Craven Cottage

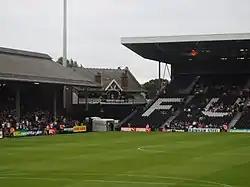
The Cottage Pavilion dates back to 1905

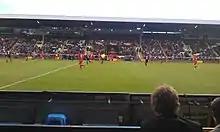
View of the Riverside during the 2011 UEFA Women's Champions League Final

Originally called the Stevenage Road Stand, after the road it backs onto, the Johnny Haynes stand is the oldest remaining football stand in the Football League and professional football, originally constructed in 1905, and is a Grade II listed building. Designed by Archibald Leitch, the stand contains the ticket office and club shop and features original 'Bennet' wooden seating. Following his death in 2005, the stand was renamed after former player Johnny Haynes.